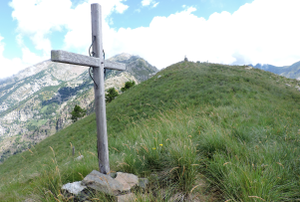
Croix-Courma (AO, Italie) Italiano: Croix-Courma (AO)